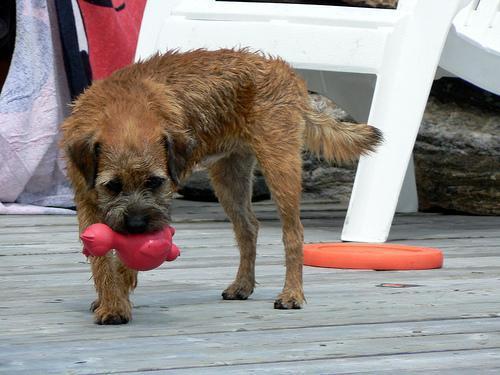
Border_terrier